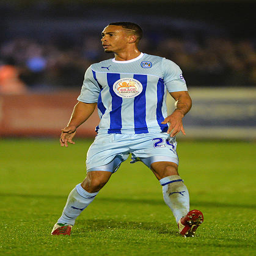
athlete in action during the match .